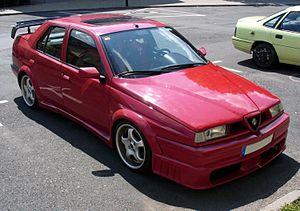
Ercole Spada est un designer automobile Italien. Ses créations les plus notables ont été faites dans les années 1960, pour la maison de design Zagato, où Ercole Spada était styliste en chef. Durant cette période, il réalise des voitures de sportives pour Aston Martin, Ferrari, Maserati, ainsi qu'Alfa Romeo, Abarth, Fiat et Lancia.